Dinmore, Herefordshire

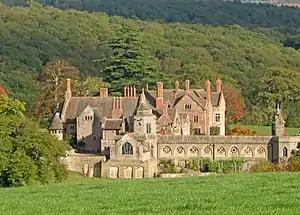
Dinmore Manor

The manor house was before Henry VIII the Preceptory of the Knights of St John of Jerusalem incorporates 1189 are part of its manor house grounds. The preceptory's construction coincided with the advent of the common law and King Richard the Lionheart's reign who among counties and countries he saw, relatively often visited Herefordshire. The Knights were Hospitallers in the vanguard of the Crusades, whose order also helped fund the wars. The house has replaced the Norman England-built preceptory.